Arwin Kardolus

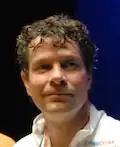
Arwin Kardolus in 2007

Arwin Kardolus (born 10 August 1964) is a Dutch fencer. He competed in the individual and team épée events at the 1988 Summer Olympics.